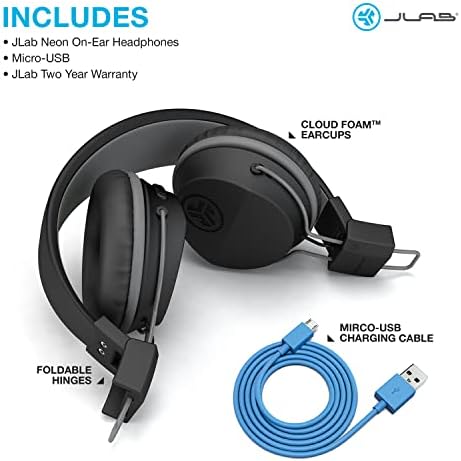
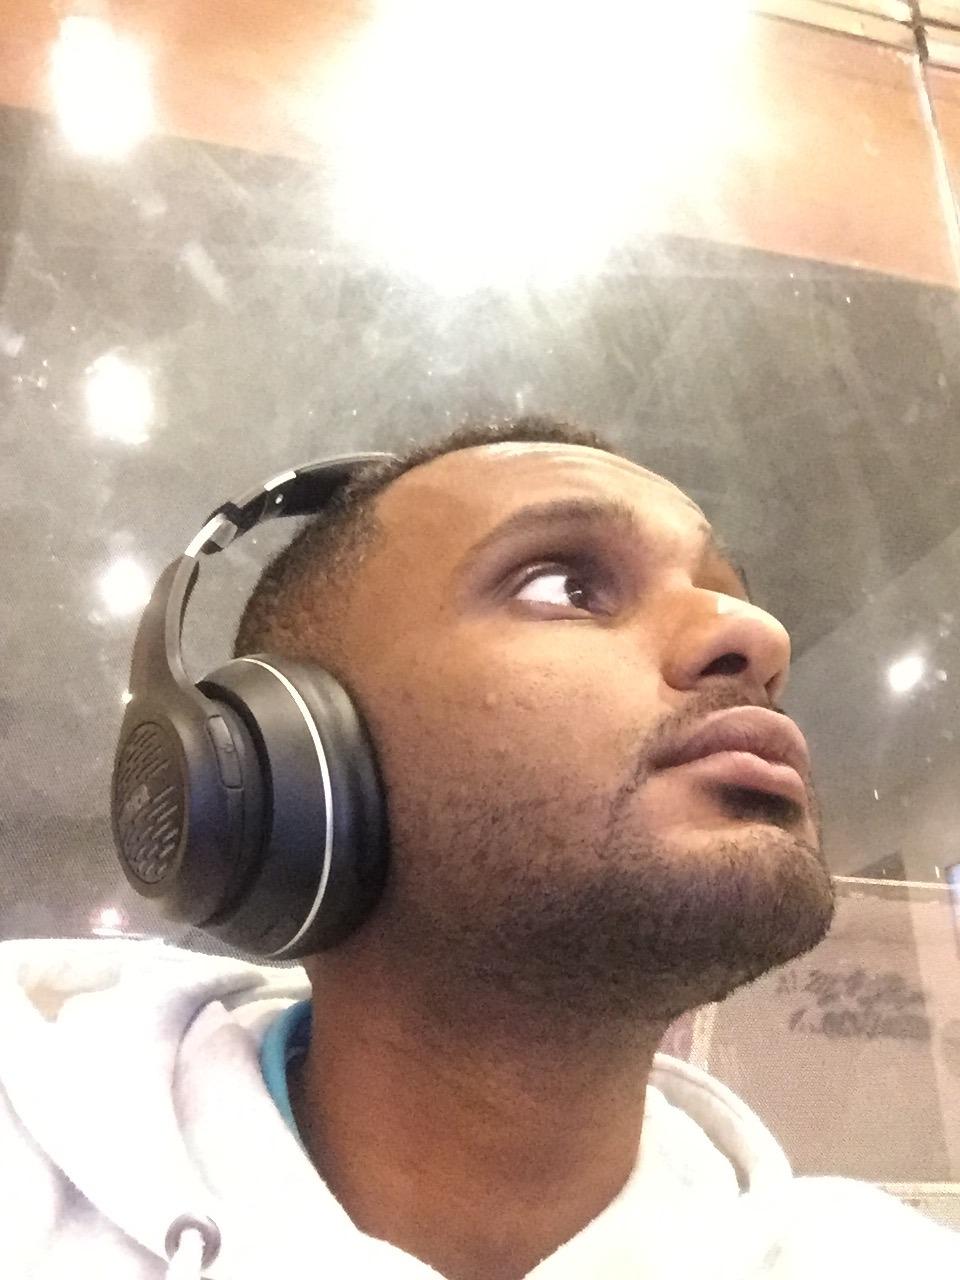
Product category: headphones
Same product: no